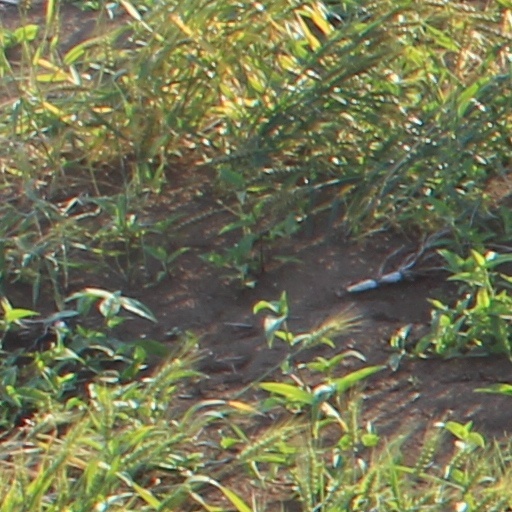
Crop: wheat